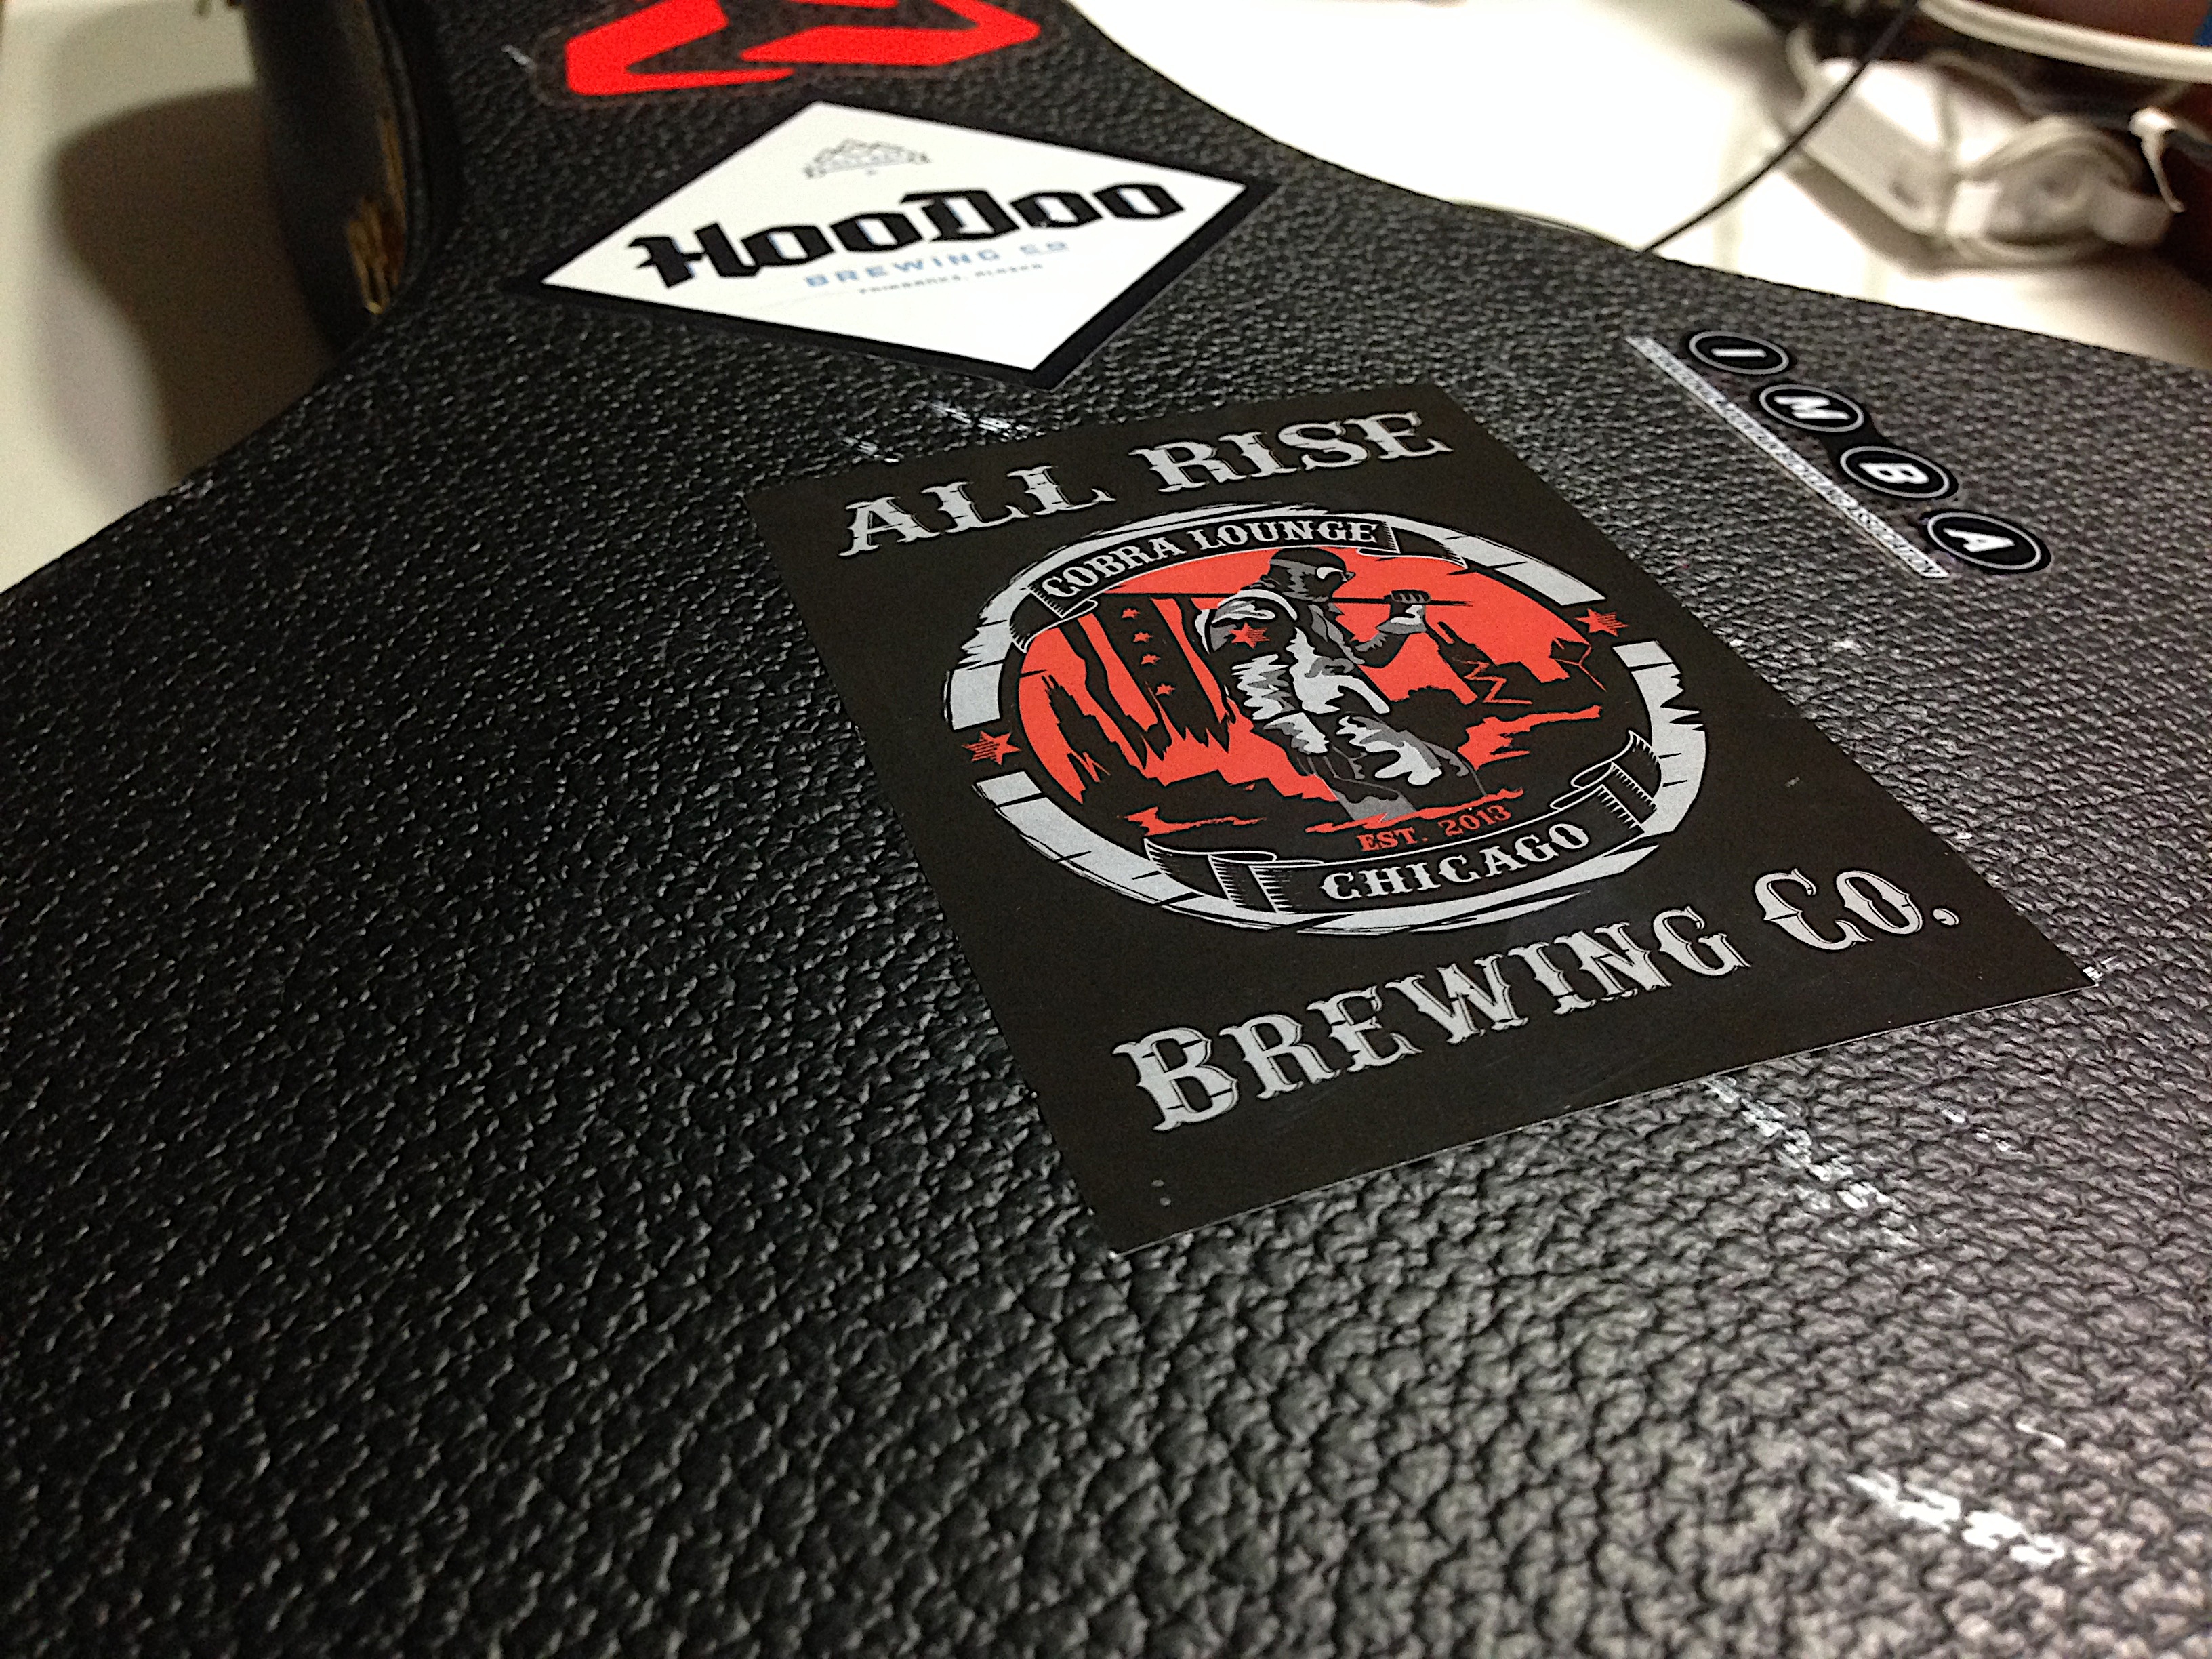
clothing, black, outerwear, brand, cap, t shirt